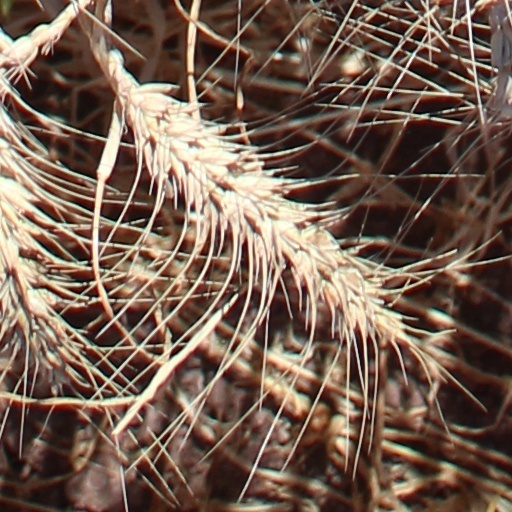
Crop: wheat